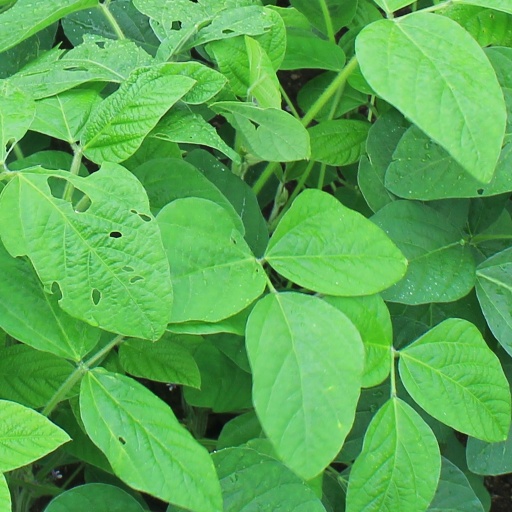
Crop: soybean